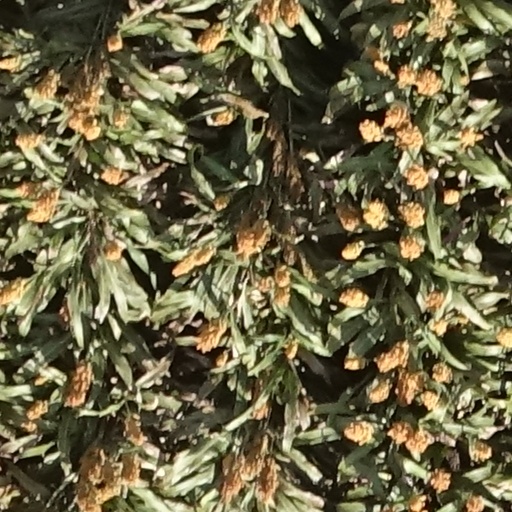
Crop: sorghum